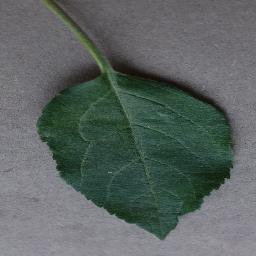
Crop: apple
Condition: healthy